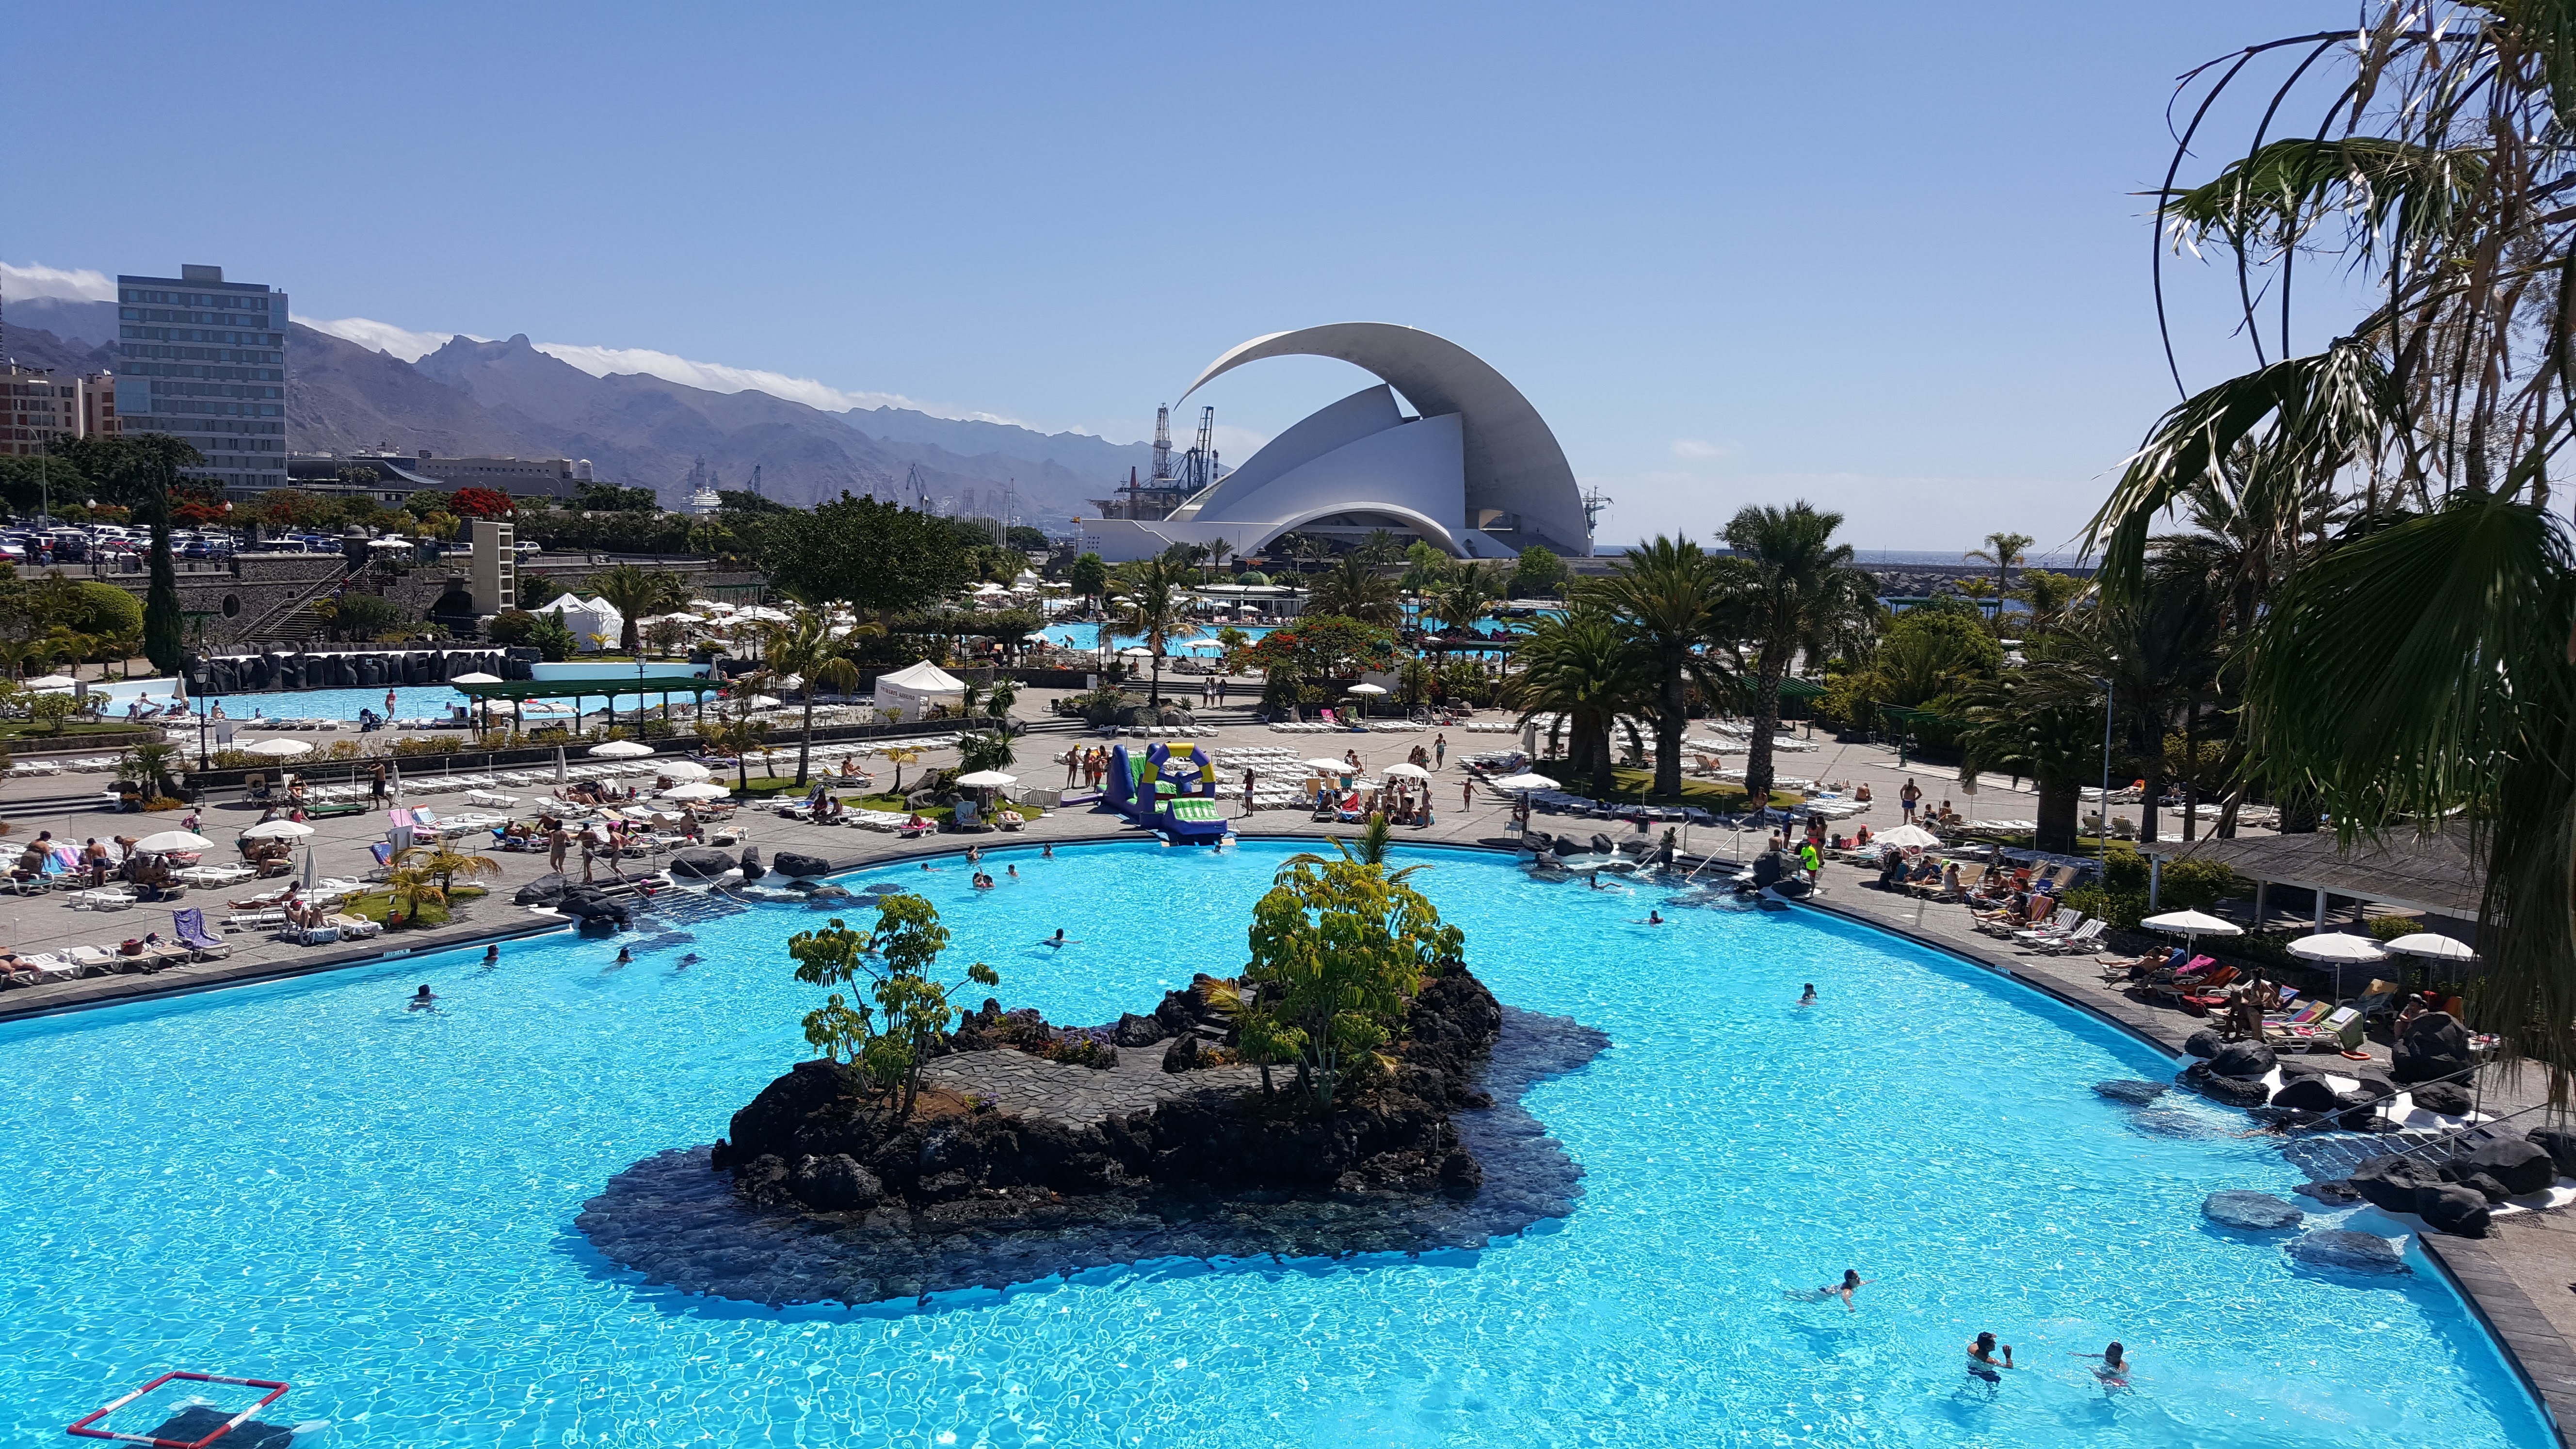
auditorium, recreation, amusement park, swimming pool, park, leisure, resort, tenerife, water park, canary islands, santa cruz, swimming pools, outdoor recreation, resort town